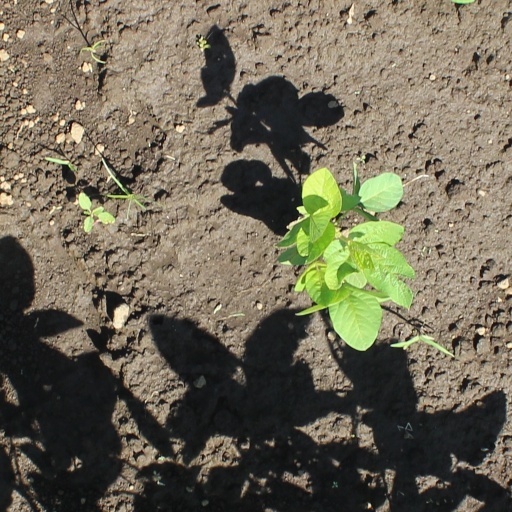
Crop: soybean